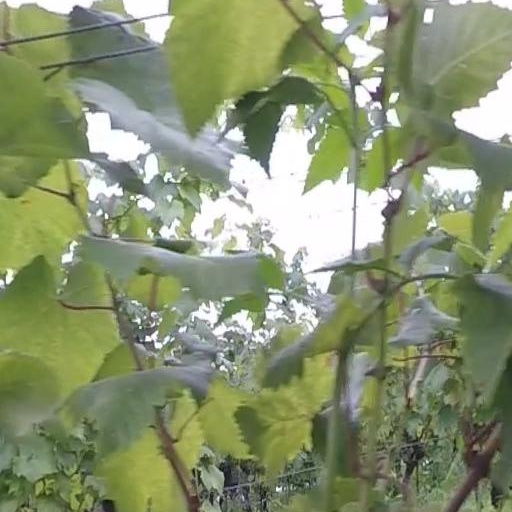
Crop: grape